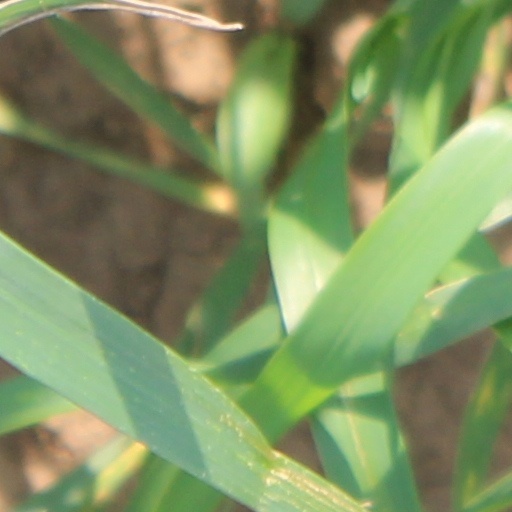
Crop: wheat